Art Ryerson

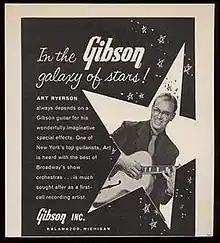
Gibson ad featuring Art Ryerson

Art Ryerson began playing the banjo in Columbus, Ohio before switching to guitar. In the early 1930s he joined the Rhythm Jesters at radio station WLW in Cincinnati. He moved to New York City and worked in jazz clubs, including Nick's Tavern in Greenwich Village. He played banjo, mandolin, ukulele, and seven-string guitar.